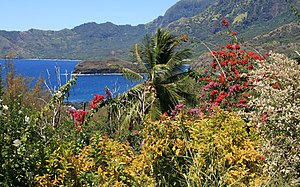
Marquesasøerne / Øer i Marquesaøgruppen / Sydlige Marquesa
Hiva `Oa
Marquesasøerne er en øgruppe i Fransk Polynesien i den sydlige del af Stillehavet 1.600 km nord for Tahiti. Marquesasøerne ligger på 9° 00S, 139° 30W.